Zombie Prom

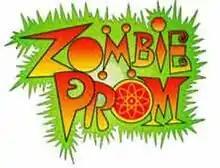

Zombie Prom is an Off-Broadway musical with music by Dana P. Rowe and a book and lyrics by John Dempsey, later adapted into a short film. It was first produced at the Red Barn Theatre, Key West, Florida in 1993. It opened off-Broadway in New York City at the Variety Arts Theatre in 1996. It also opened November 2009 in London with a UK Premiere at the off-West End Landor Theatre.